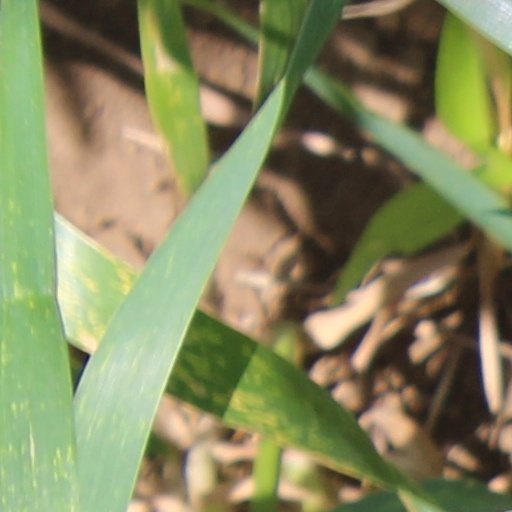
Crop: wheat